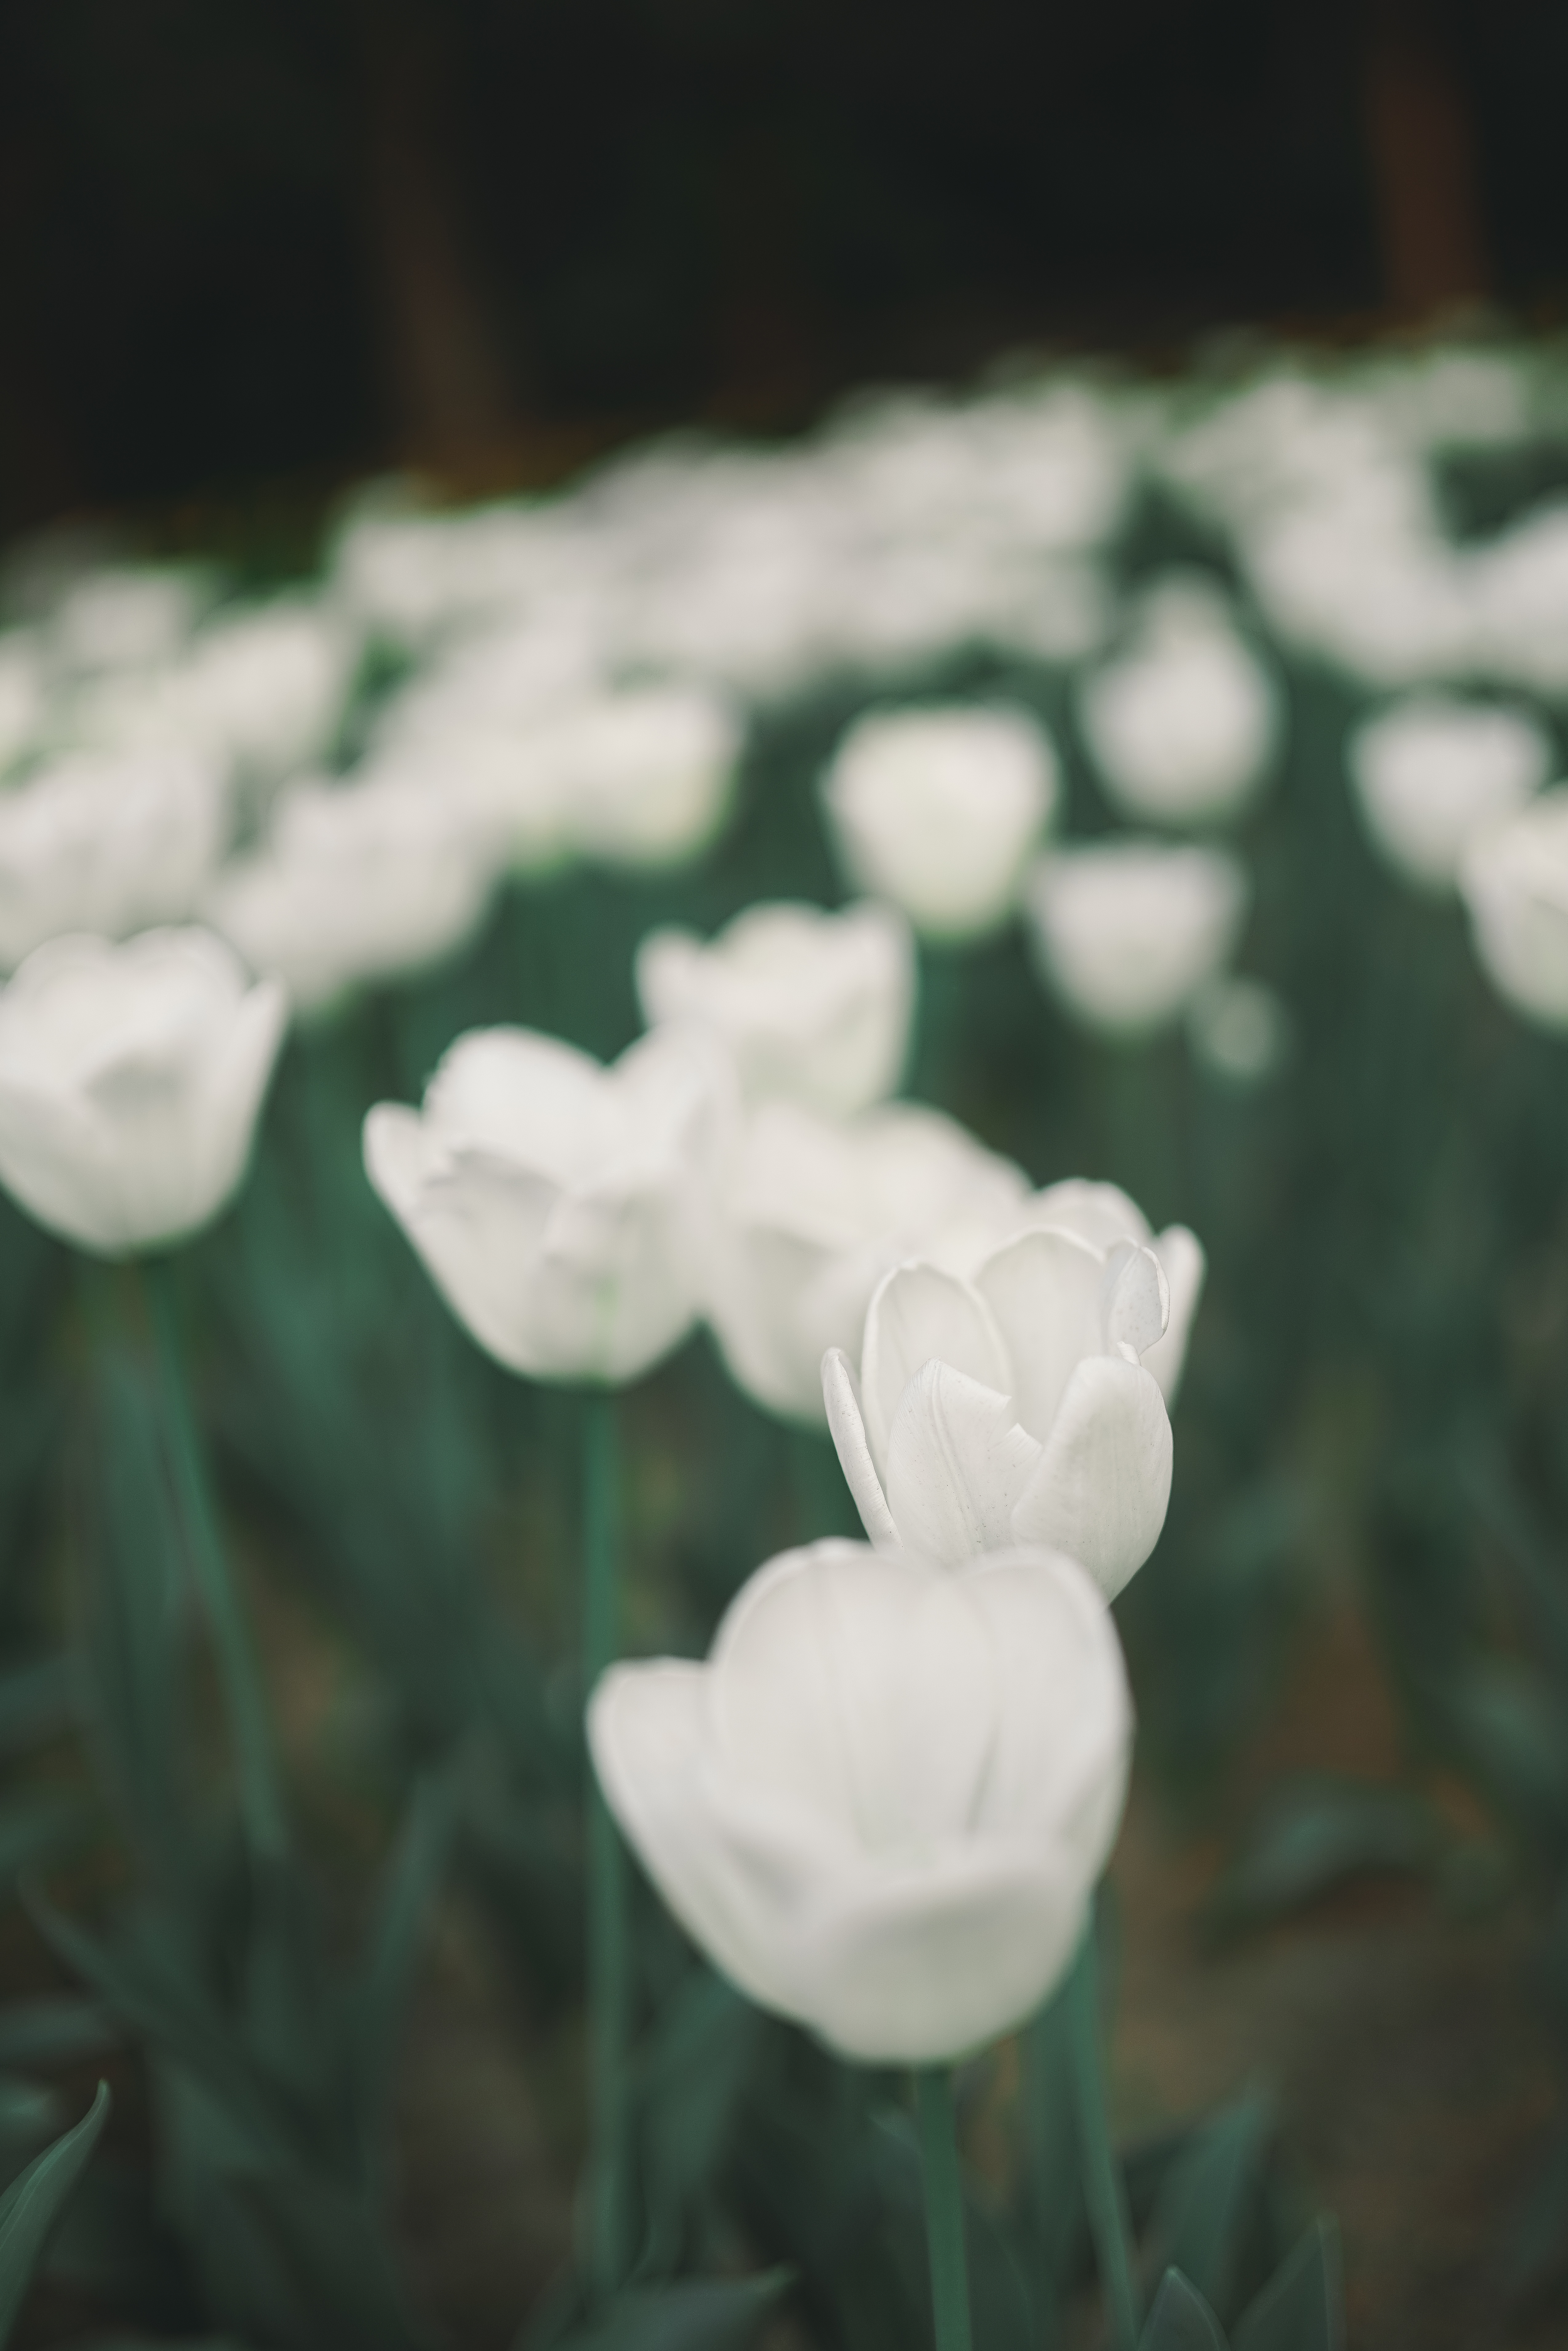
blossom, plant, white, leaf, flower, petal, green, botany, flora, close up, macro photography, flowering plant, land plant